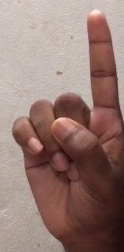
ASL sign: 1